British Royal Train

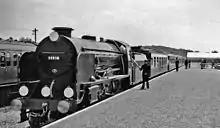
Royal Train arriving at Tattenham Corner on Derby Day in 1959. Notice the station master marking the stopping point for the driver.

After the formation of British Railways in 1948, the individual regions continued to maintain the constituent railway companies' royal train carriages. A single "Royal Train" was formed in 1977 as a response to the demands of the Silver Jubilee of Elizabeth II. The royal family have also travelled on ordinary service trains more frequently in recent years to minimise costs.